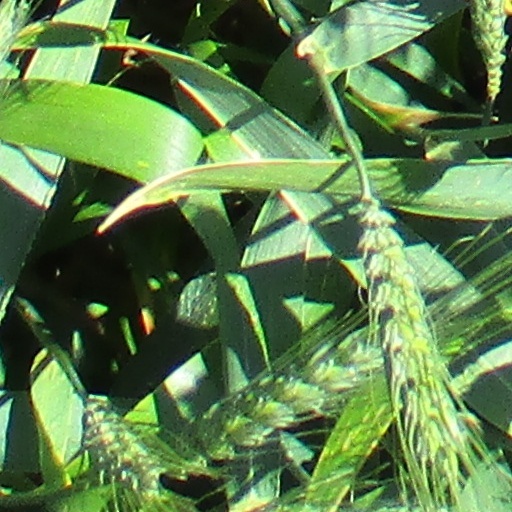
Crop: wheat